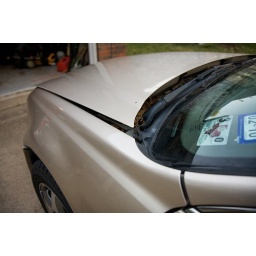
I was hit this morning just a block from my house by a driver who ran a red light.